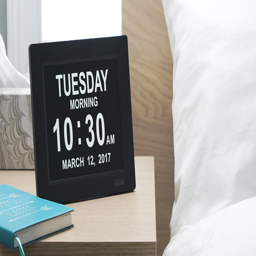
who benefits from a giant digital clock ?